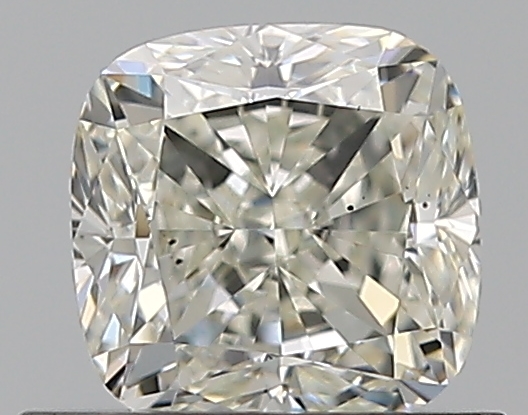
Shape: cushion
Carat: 0.7
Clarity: VS2
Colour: K
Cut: EX
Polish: EX
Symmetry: VG
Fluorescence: F
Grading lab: GIA
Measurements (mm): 4.89 x 4.88 x 3.37